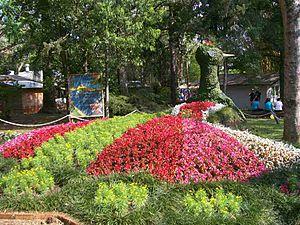
La province de Misiones est une province d'Argentine située dans le nord-est du pays. Elle est bordée à l'ouest par le Paraguay, à l'est du nord au sud par le Brésil et au sud-ouest par la province de Corrientes.